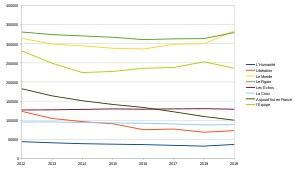
Le diagnostic d’une « crise de la presse » française est désormais un lieu commun partagé tant par les universitaires que par les politiques. Certains observateurs expriment même leur crainte que la presse quotidienne nationale française ne disparaisse. L'État français renforce ses aides à la presse pour pallier cette crise.